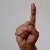
The image shows a hand gesture representing the letter 'D' in Indian Sign Language.